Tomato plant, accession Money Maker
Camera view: bottom (45 deg); turntable rotation: 30 degrees
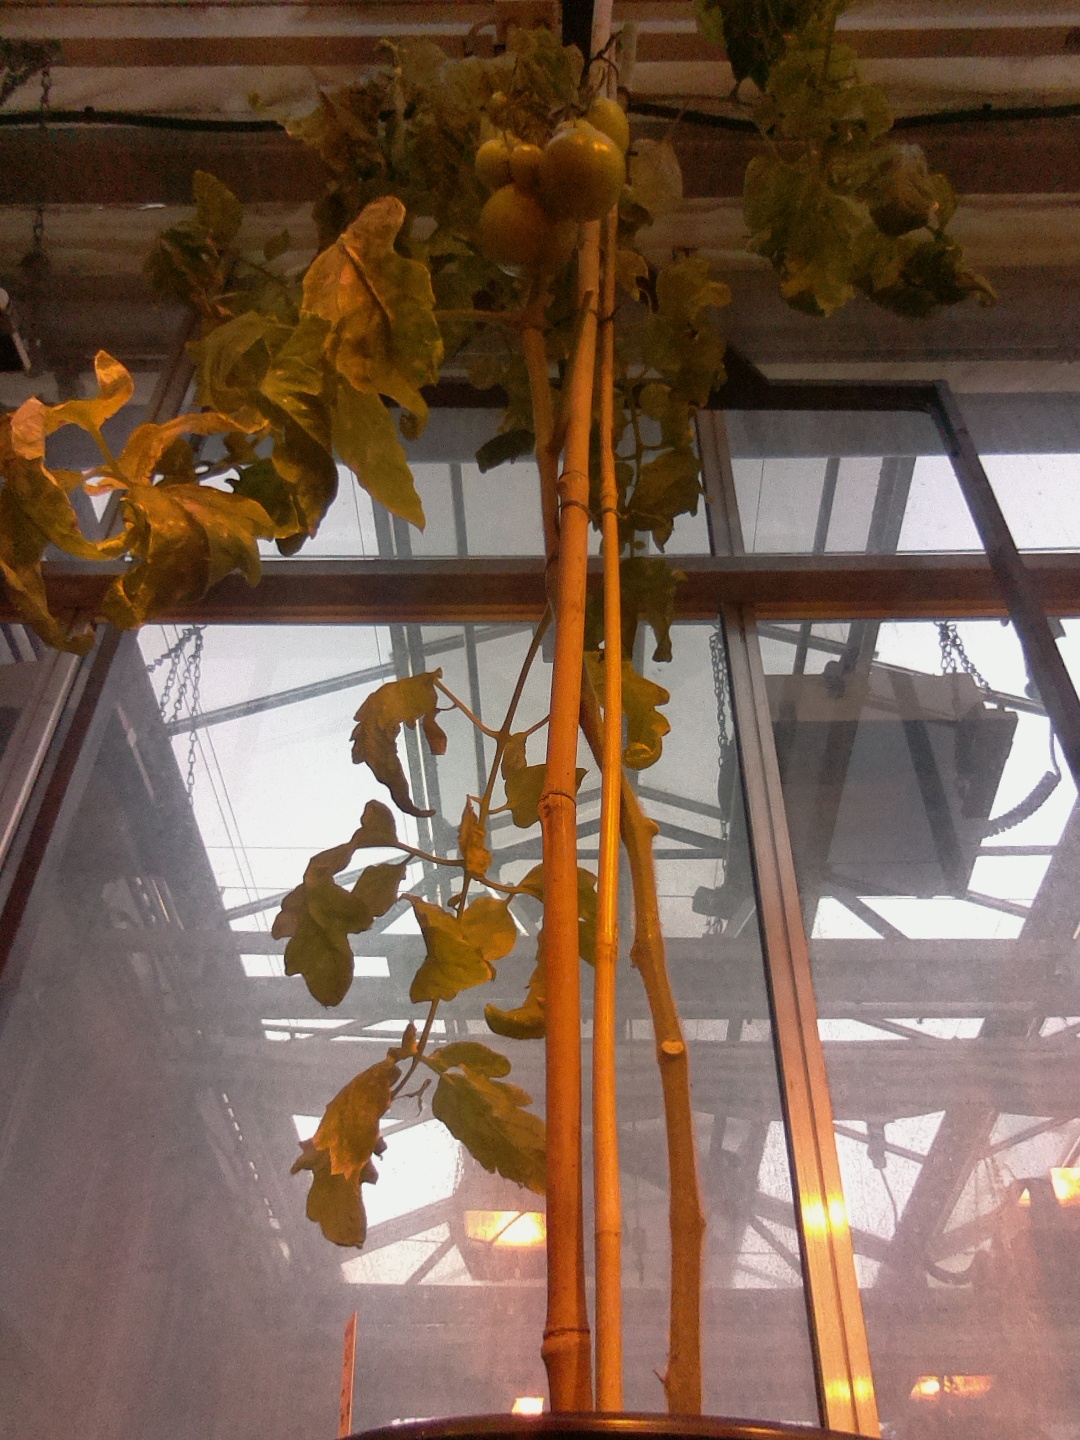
BBCH growth stage 79: 90% -100% of final fruit size